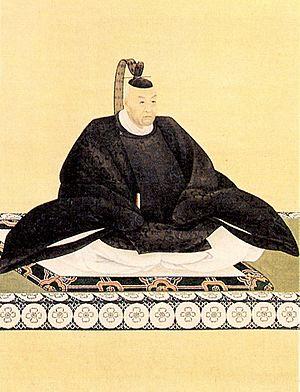
Nijō Nariyuki, fils de Nijō Narinobu, est un noble de cour japonais de la fin de l'époque d'Edo et du début de l'ère Meiji. Il exerce la fonction de régent kampaku du 31 janvier 1864 au 30 janvier 1867 pour l'empereur Kōmei et de régent sesshō du 13 février 1867 au 3 janvier 1868 pour l'empereur Meiji. Il adopte un fils de Kujō Hisatada qui devient connu sous le nom de Nijō Motohiro. Il a un fils, Nijō Masamaro.